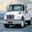
Label: truck